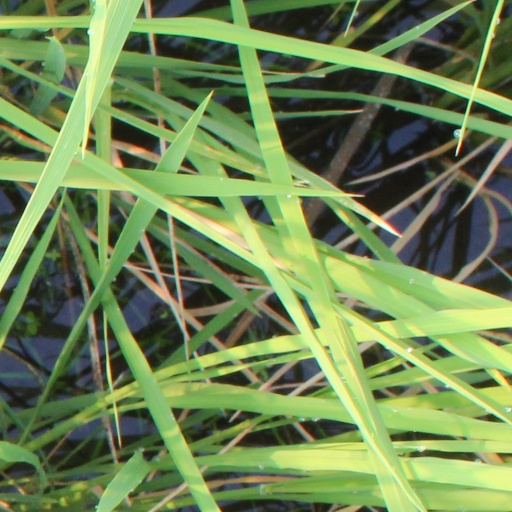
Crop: rice